Ahearn House and Summer House

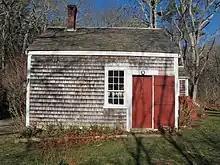
Summer house, NPS photo

The main house was built sometime after 1817, and is known to have been built by 1851, when the property was sold by Daniel Lombard, its probable builder, to Justun Williams. The house remained in the Williams family into the 20th century, when it was owned for many years by Joseph Ahearn. The house has erroneously been associated in a HABS survey with an 18th-century individual, David Curran. The summer house is of clearly older construction, and was probably standing on the property when it was purchased by Williams. It is possible this house was used as toolshed or workshop, as it resembles similar period workshops found elsewhere on Cape Cod.